Arlene Schnitzer Concert Hall

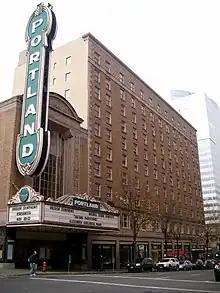
Arlene Schnitzer Concert Hall and Heathman Hotel.

The architectural firm Rapp and Rapp, famous for its theater buildings, designed the Italian Renaissance-style building. The building was variously described by the newspapers as being of the French Renaissance or Northern Italianate style. The Paramount was considered, at its opening, to be the largest and most lavish theater for a city the size of Portland. Originally opened as the Portland Publix Theatre, a vaudeville venue in March 1928, the name changed to the Paramount Theater in 1930, as the owners had a contract to run Paramount films locally. The building continued to show films until 1972, after which it hosted concerts.